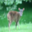
Label: deer